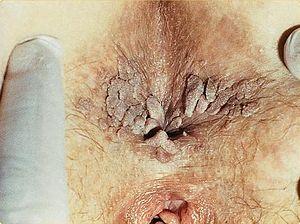
Une verrue génitale, aussi appelé condylome, condylomata acuminata, condylomes acuminés, est une infection sexuellement transmissible extrêmement contagieuse due à certaines variantes du papillomavirus humain. Ces verrues peuvent se présenter comme des excroissances indolores touchant la peau ou les muqueuses des régions anale et/ou génitale. Leur aspect le plus fréquent les font surnommer crêtes de coq, mais les lésions peuvent parfois être planes et même rester non visibles à l'œil nu.